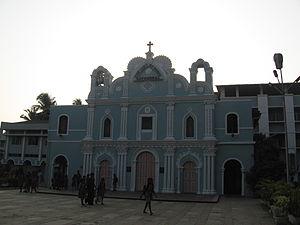
Le diocèse de Vasai est une circonscription ecclésiastique de l’Église catholique en Inde. Une large communauté catholique existe au fort portugais de Bassein dès le XVIIe siècle. Elle dépend juridiquement de l’Archidiocèse de Goa jusqu’en 1886. Lorsque la crise du Padroado est terminée, elle est rattachée à l’archidiocèse de Bombay pour devenir diocèse autonome en 1998. Comptant 125000 catholiques sur 43 paroisses le diocèse est actuellement dirigé par Mgr Felix Machado.